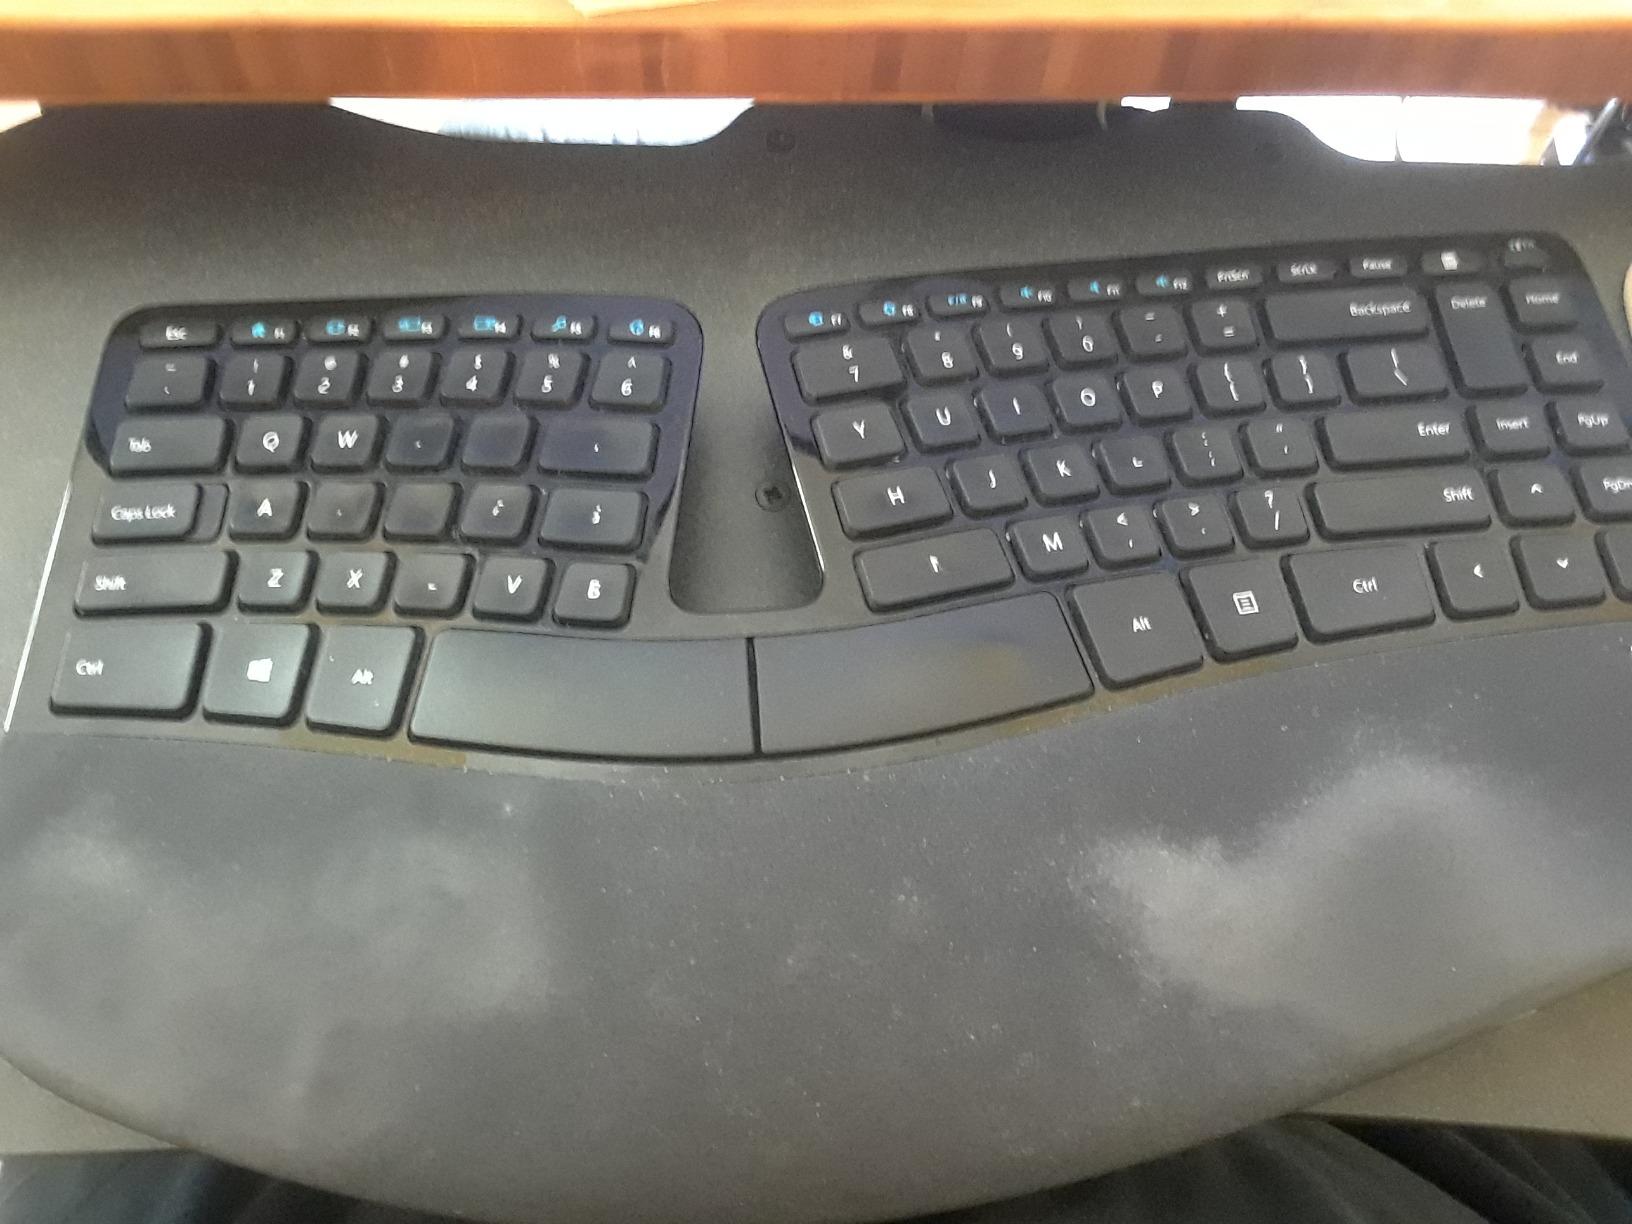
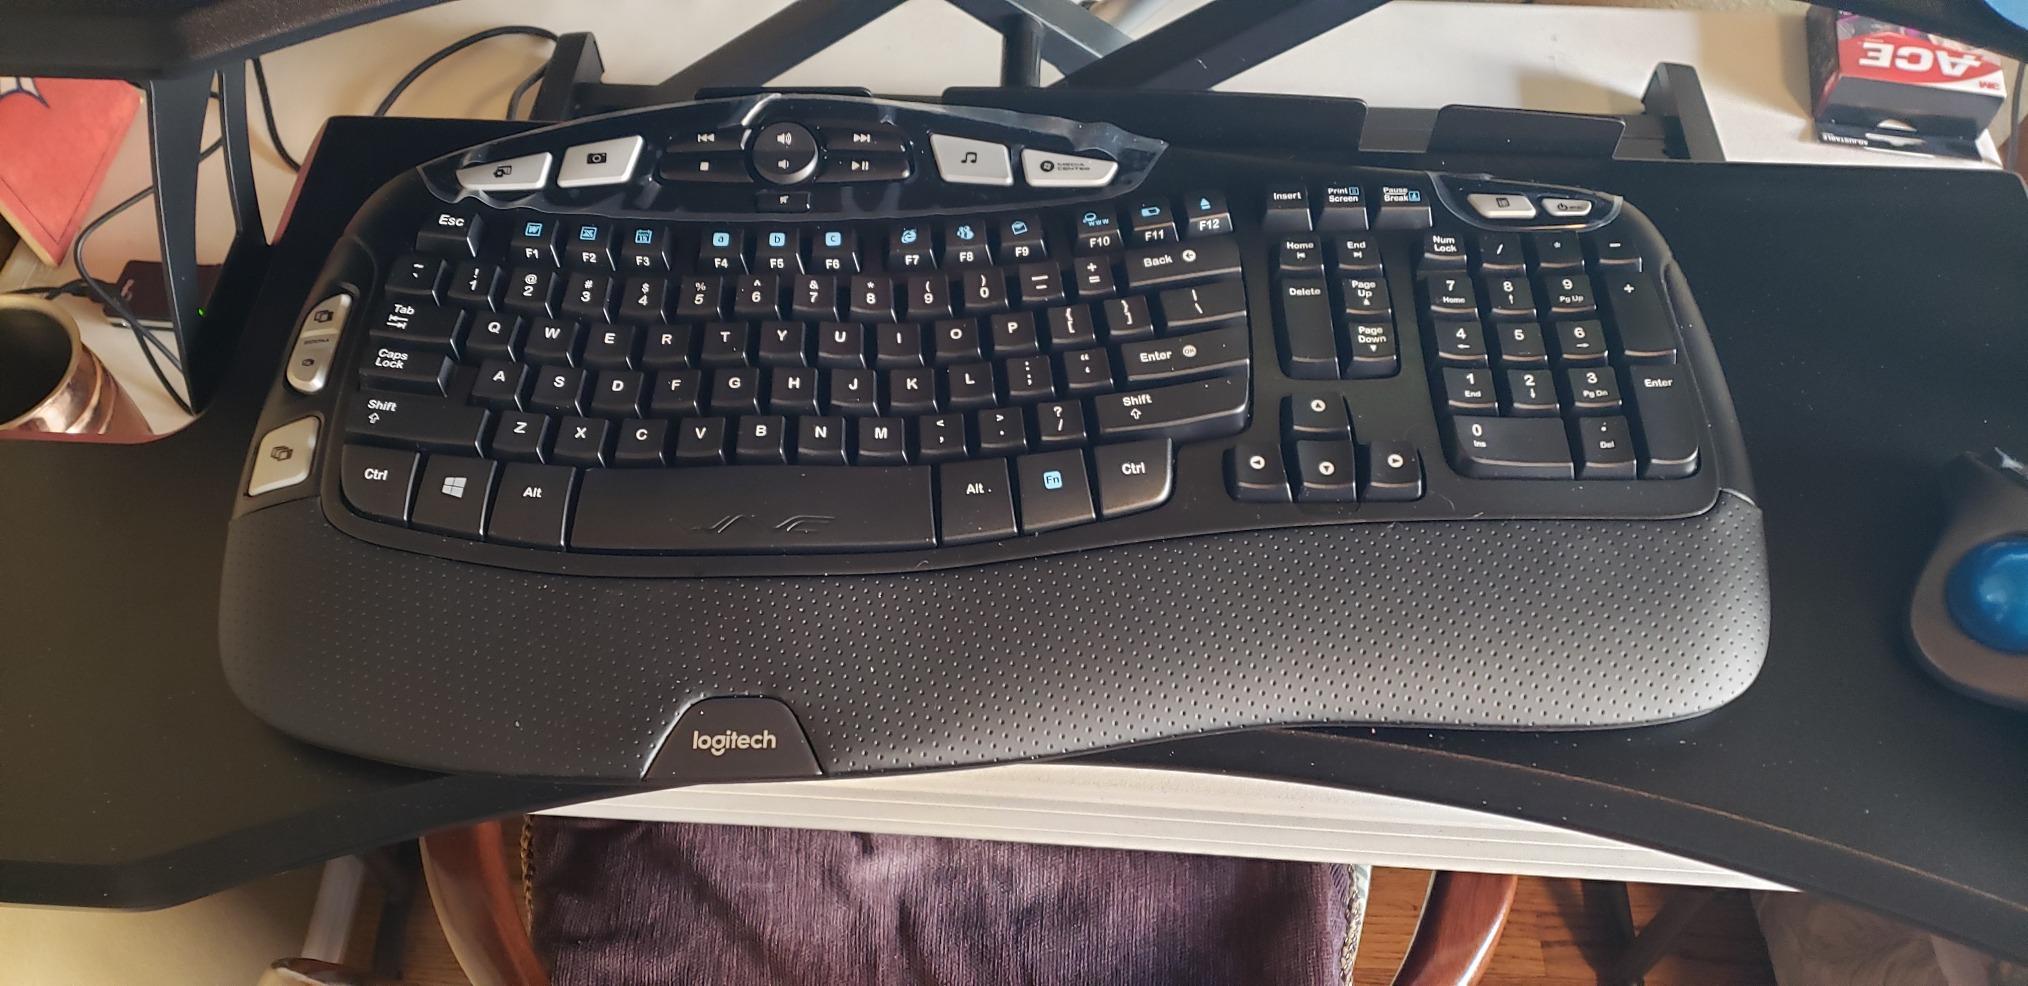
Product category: keyboard
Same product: no